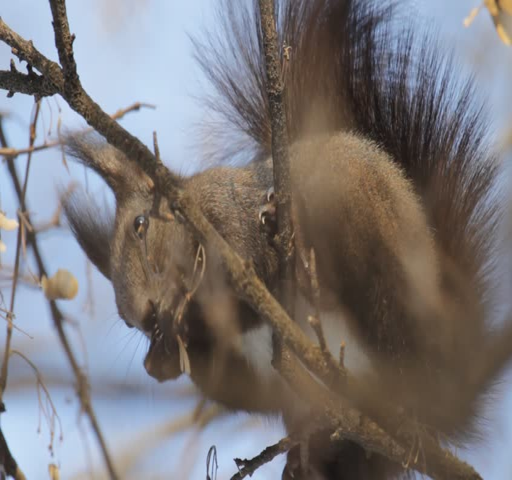
biological species on a cold winter day